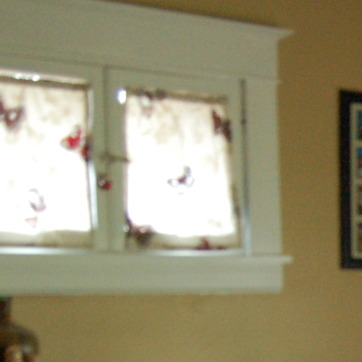
Material: glass